Plaza Venezuela

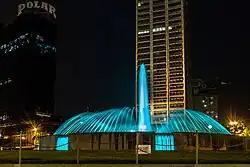
Plaza Venezuela at Night

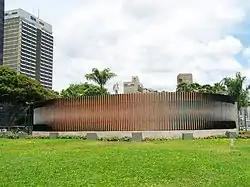
Fisicromía - Homenaje a Don Andres Bello (1982), Carlos Cruz-Diez

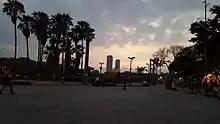
Plaza Venezuela (sunset). Marcos Kirschstein, 2018.

Plaza Venezuela (Venezuela Square in Spanish) is a public square located in Los Caobos neighborhood, Caracas, Venezuela. It was inaugurated in 1940 and is situated in the geographic center of Caracas.